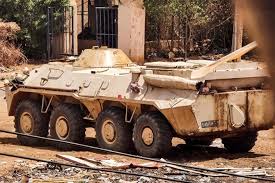
Label: BTR-80